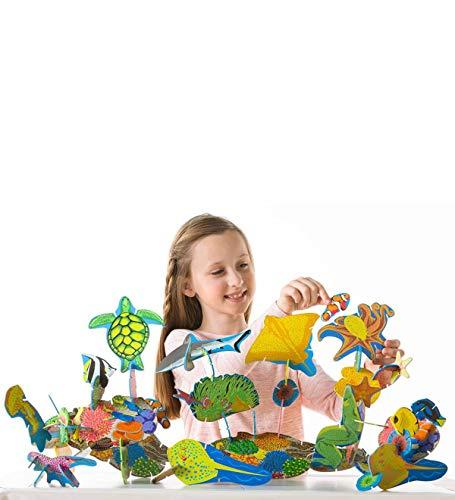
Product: HearthSong Coral Reef Connectagons…
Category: Toys & Games | Building Toys | Building Sets
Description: Coral reef creative construction set.
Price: $20.74
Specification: ProductDimensions:1.8x1.8x0.2inches|ItemWeight:1.3pounds|ShippingWeight:1.3pounds(Viewshippingratesandpolicies)|ASIN:B07GVMQRG2|Itemmodelnumber:732422|Manufacturerrecommendedage:4-12years